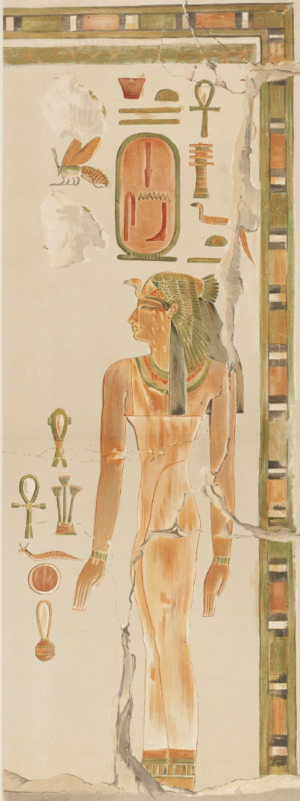
Séniséneb est la mère du pharaon Thoutmôsis Iᵉʳ de la XVIIIᵉ dynastie durant le Nouvel Empire.